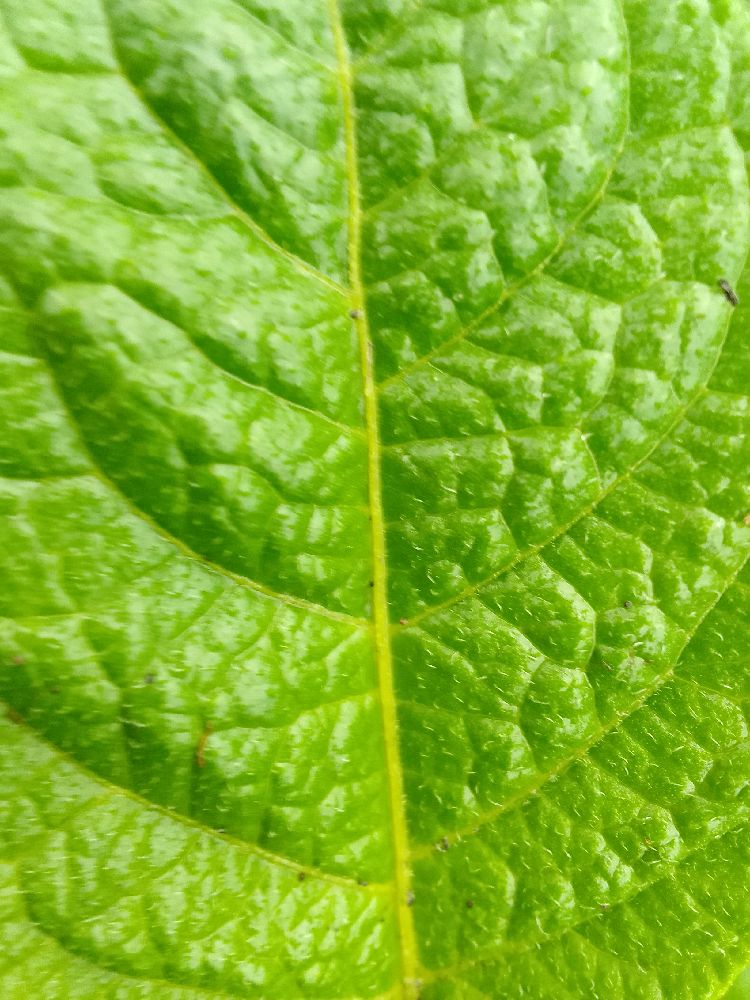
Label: Healthy